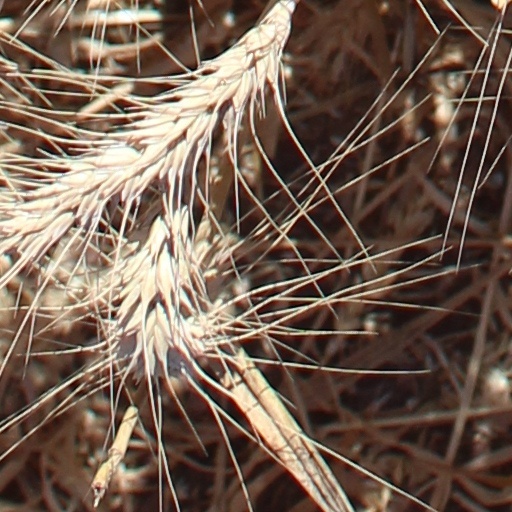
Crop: wheat